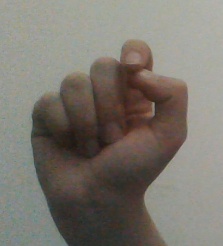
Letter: fa